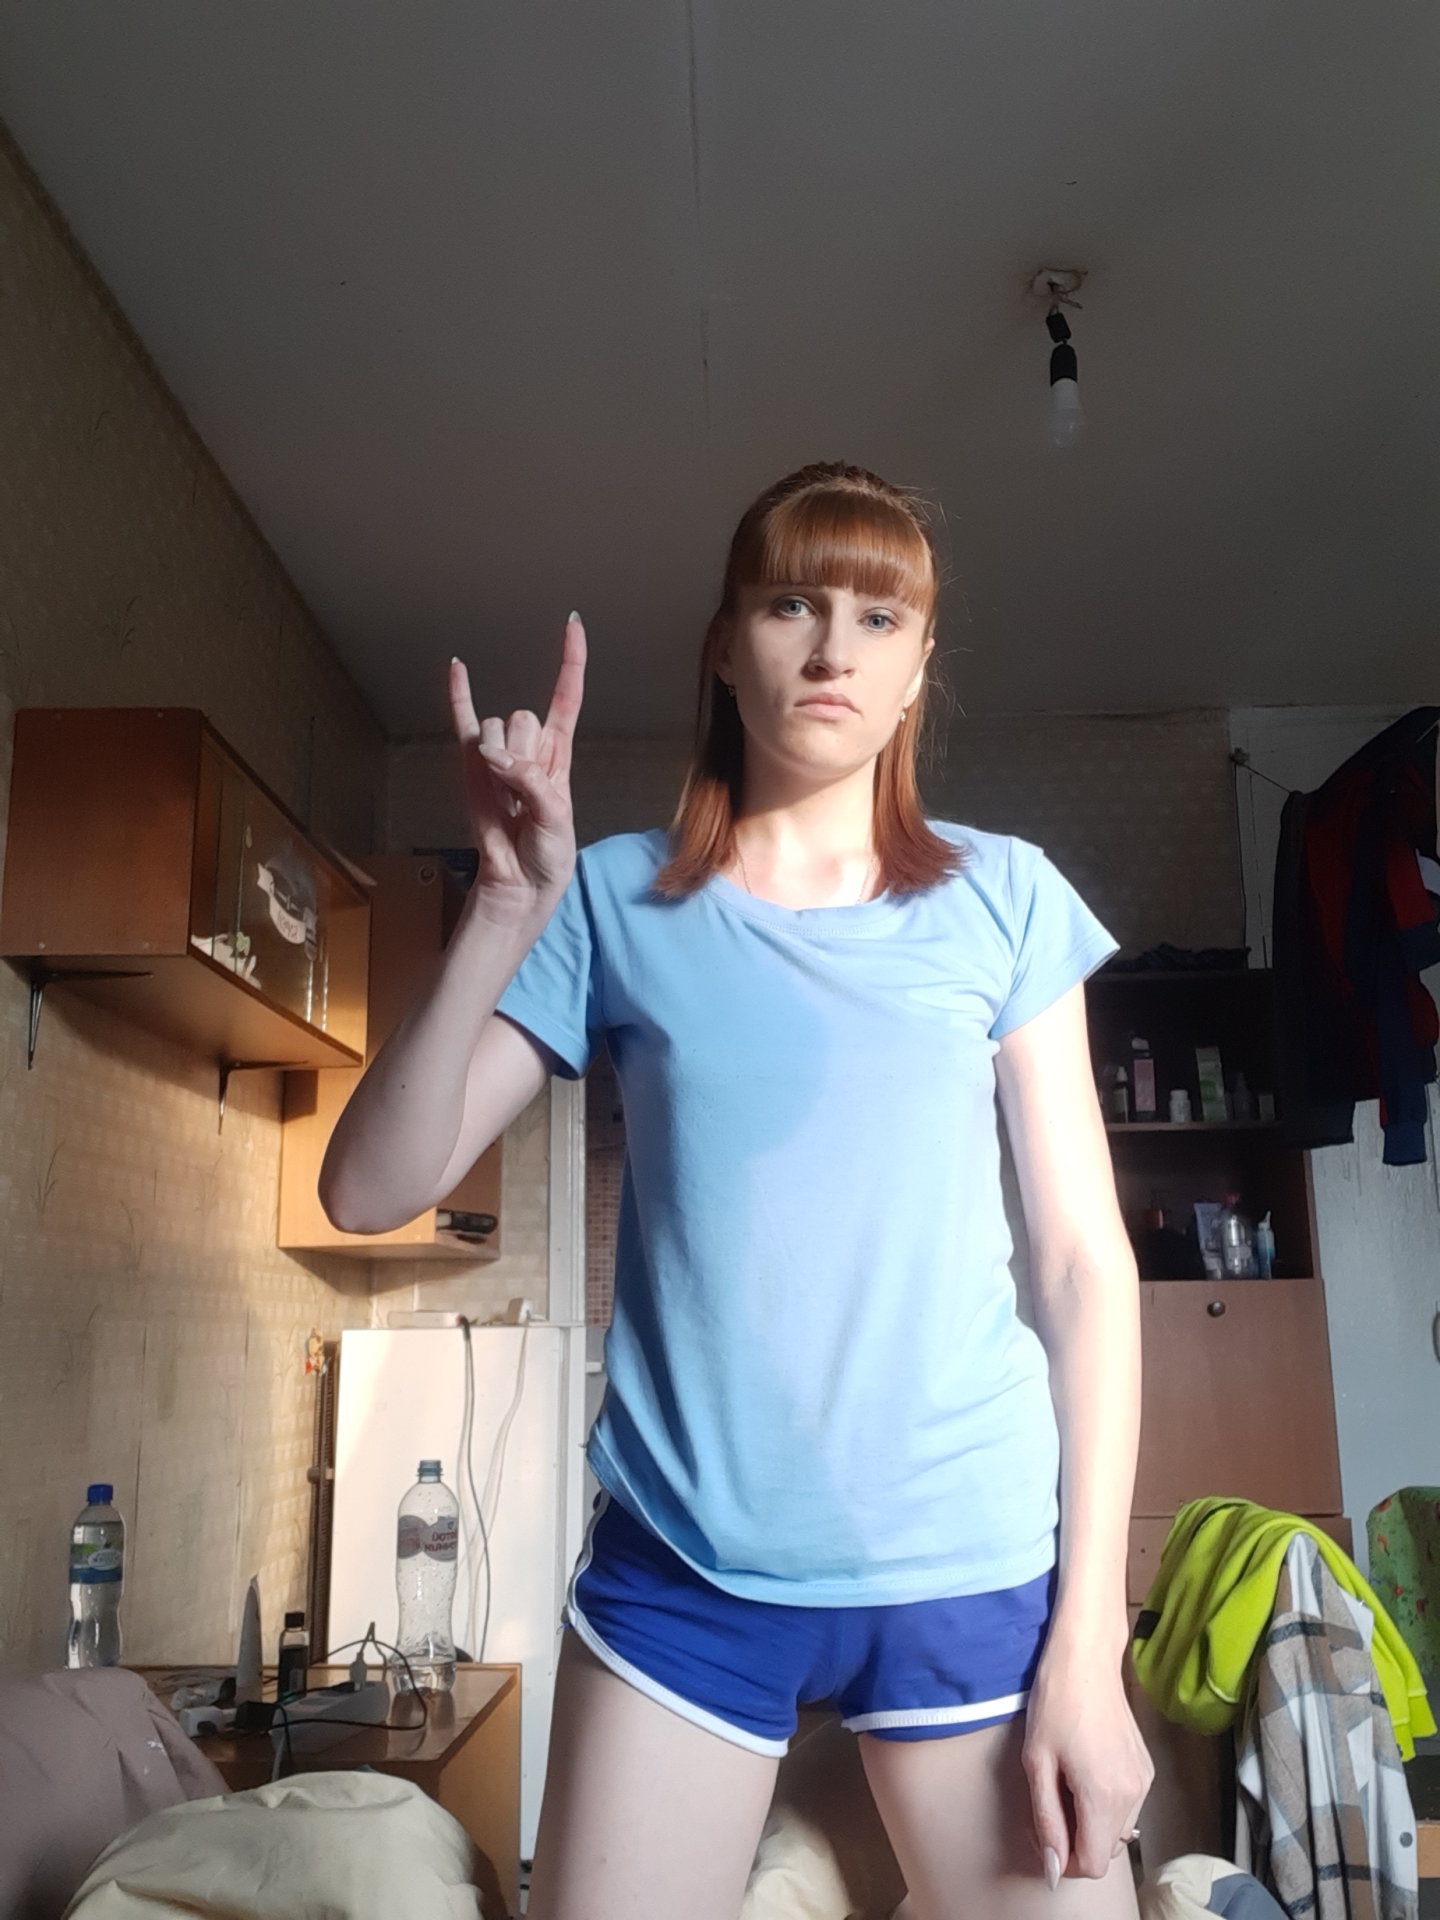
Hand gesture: rock